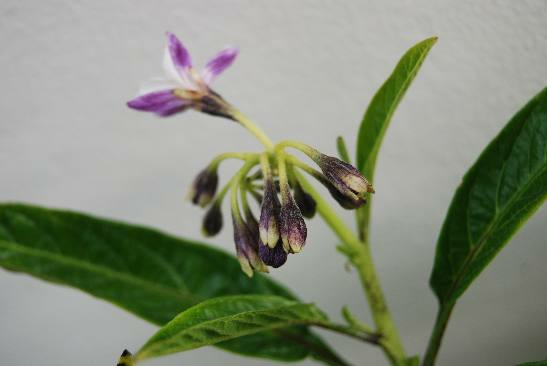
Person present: No